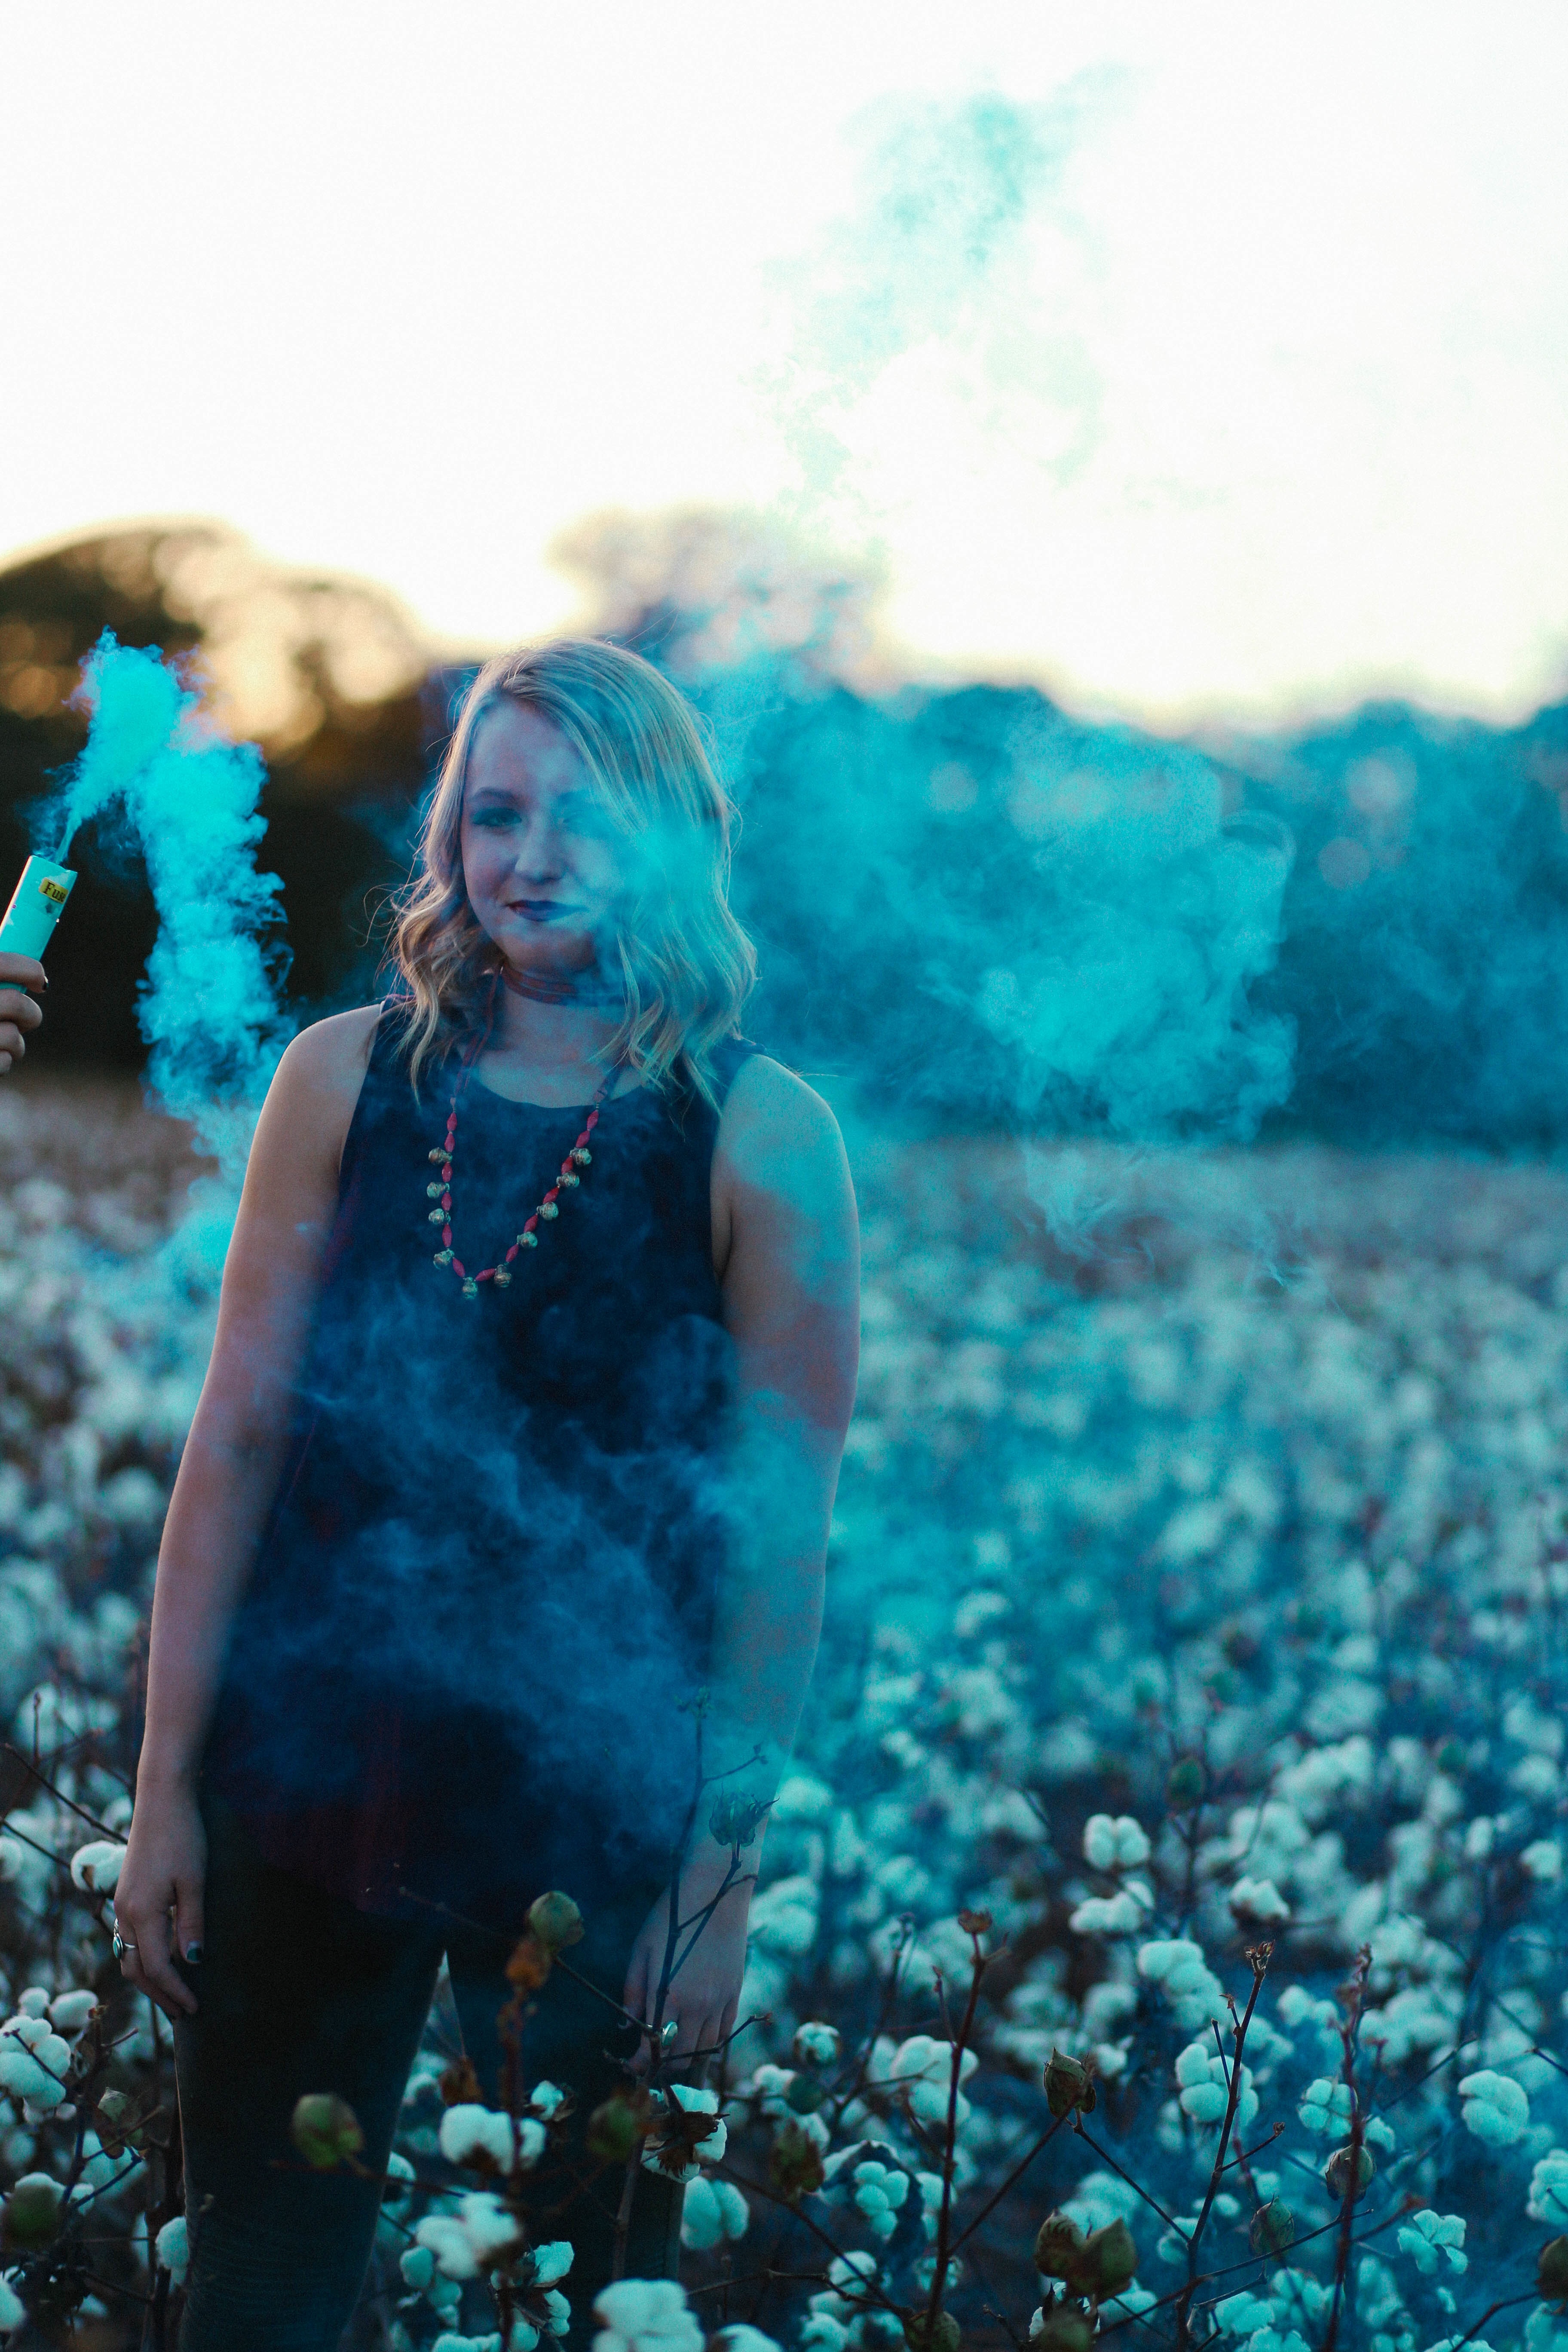
underwater, blue